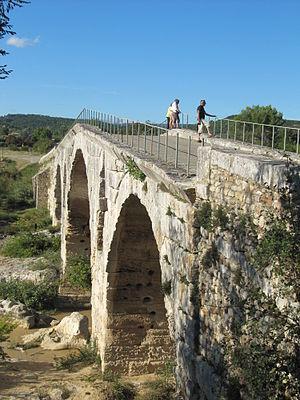
La voie Domitienne est une voie romaine construite à partir de 118 av. J.-C. pour relier l’Italie à la péninsule Ibérique en traversant la Gaule narbonnaise.